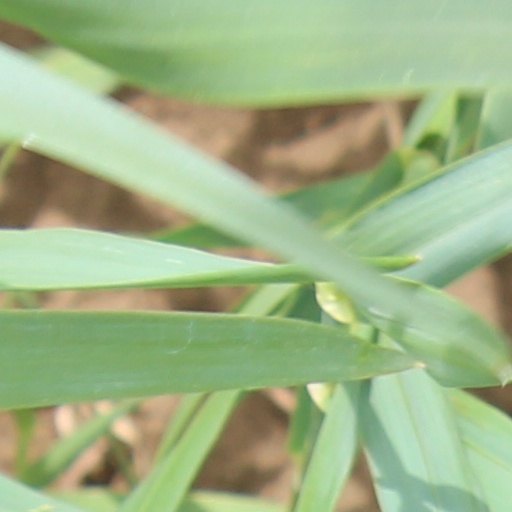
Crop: wheat